Moyasimon: Tales of Agriculture

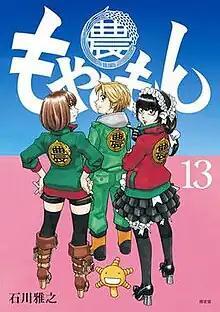
Cover of the limited edition of "Moyasimon" volume 13, depicting (from left to right): Hazuki Oikawa, Tadayasu Sawaki and Kei Yūki. "Aspergillus oryzae" is shown at their feet.

Moyasimon: Tales of Agriculture, known in Japan as , is a Japanese manga series by Masayuki Ishikawa. It was serialized in Kodansha's seinen magazine "Evening" from July 2004 to June 2013 and moved to the magazine "Monthly Morning Two", where it concluded in January 2014. The series follows Tadayasu Sawaki, a first-year college student at an agricultural university, who has a unique ability to see and communicate with microorganisms. Del Rey Manga licensed the manga, but only released two volumes in English in North America. An 11-episode anime television series adaptation, animated by Shirogumi and Telecom Animation Film, aired between October and December 2007 on Fuji TV's Noitamina programming block. An 11-episode live action adaptation was aired on Noitamina between July and September 2010. An 11-episode animated second season titled "Moyasimon Returns" aired from July to September 2012.